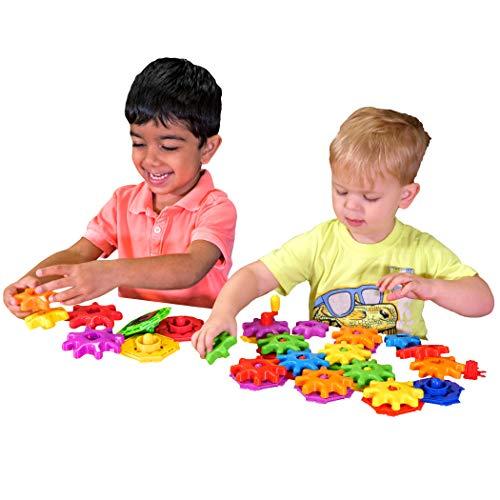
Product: The Learning Journey Techno Kids – Stack & Spin Gears Super Set – STEM Toddler Toys & Gifts for Boys & Girls Ages 2+ Years – Mind Building Learning Toy
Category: Toys & Games | Baby & Toddler Toys | Sorting & Stacking Toys
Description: KEY FEATURES – Techno Kids Stack and Spin Gears Super Set features over 30 eye-catching colored pieces.
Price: $17.96
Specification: ProductDimensions:12x2x9inches|ItemWeight:1.65pounds|ShippingWeight:1.65pounds(Viewshippingratesandpolicies)|ASIN:B07F42LV8L|Itemmodelnumber:610992|Manufacturerrecommendedage:24monthsandup